Czesław Michniewicz

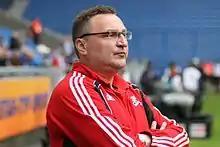
Michniewicz managing Podbeskidzie Bielsko-Biała in 2013

From 22 March to 22 October 2013, he managed Podbeskidzie Bielsko-Biała. After a year and a half pause, he was hired as the coach of Pogoń Szczecin. Michniewicz's side finished the league at sixth place in the 2015–16 season. Despite the best result in years, his contract was not renewed and he left the club on 30 June 2016. From 1 July 2016 to 22 March 2017, he was in charge of Bruk-Bet Termalica Nieciecza in Ekstraklasa.